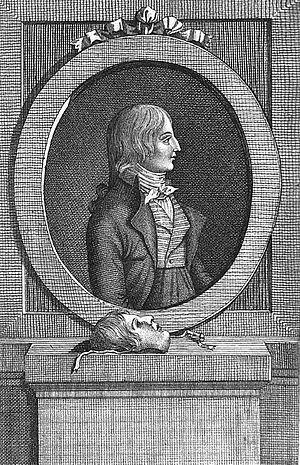
Jean-Marie Hervagault, né à Saint-Lô le 20 septembre 1781 et mort à la maison de force de Bicêtre le 8 mai 1812, est connu pour avoir prétendu être Louis XVII.
Louis-Charles de France plus connu sous le nom de Louis XVII, né à Versailles le 27 mars 1785 et mort à Paris le 8 juin 1795, second fils de Louis XVI et de Marie-Antoinette, duc de Normandie, est titré dauphin de France à partir de 1789, puis prince royal de 1791 à 1792.